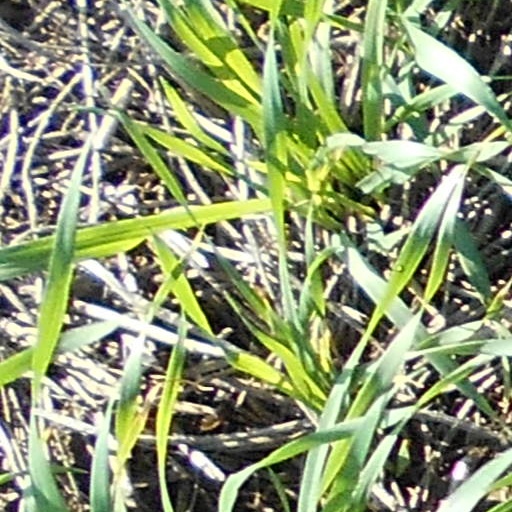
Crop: wheat